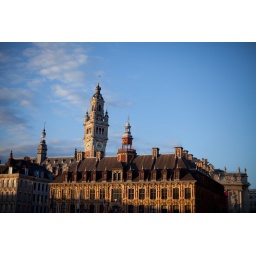
clock tower in Lille.